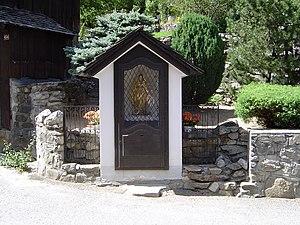
Le patrimoine architectural religieux de Chamonix-Mont-Blanc est riche en églises, chapelles, oratoires et nombreuses croix. Il témoigne de la foi chrétienne des habitants, notamment à travers des édifices remontant au début du XVIIᵉ siècle.